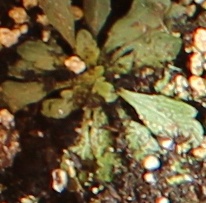
Label: Horseweed